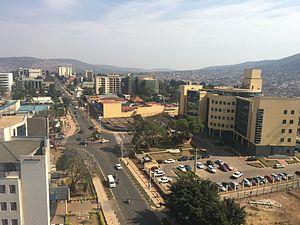
Kigali est la capitale du Rwanda, centre économique et administratif du pays. Sa population est d'environ un million d'habitants. La ville est construite sur plusieurs collines.